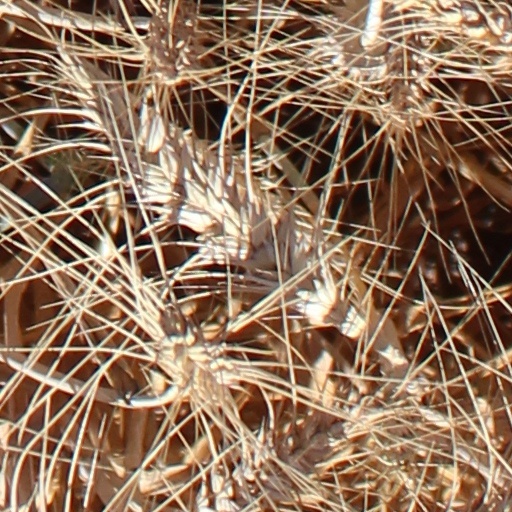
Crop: wheat